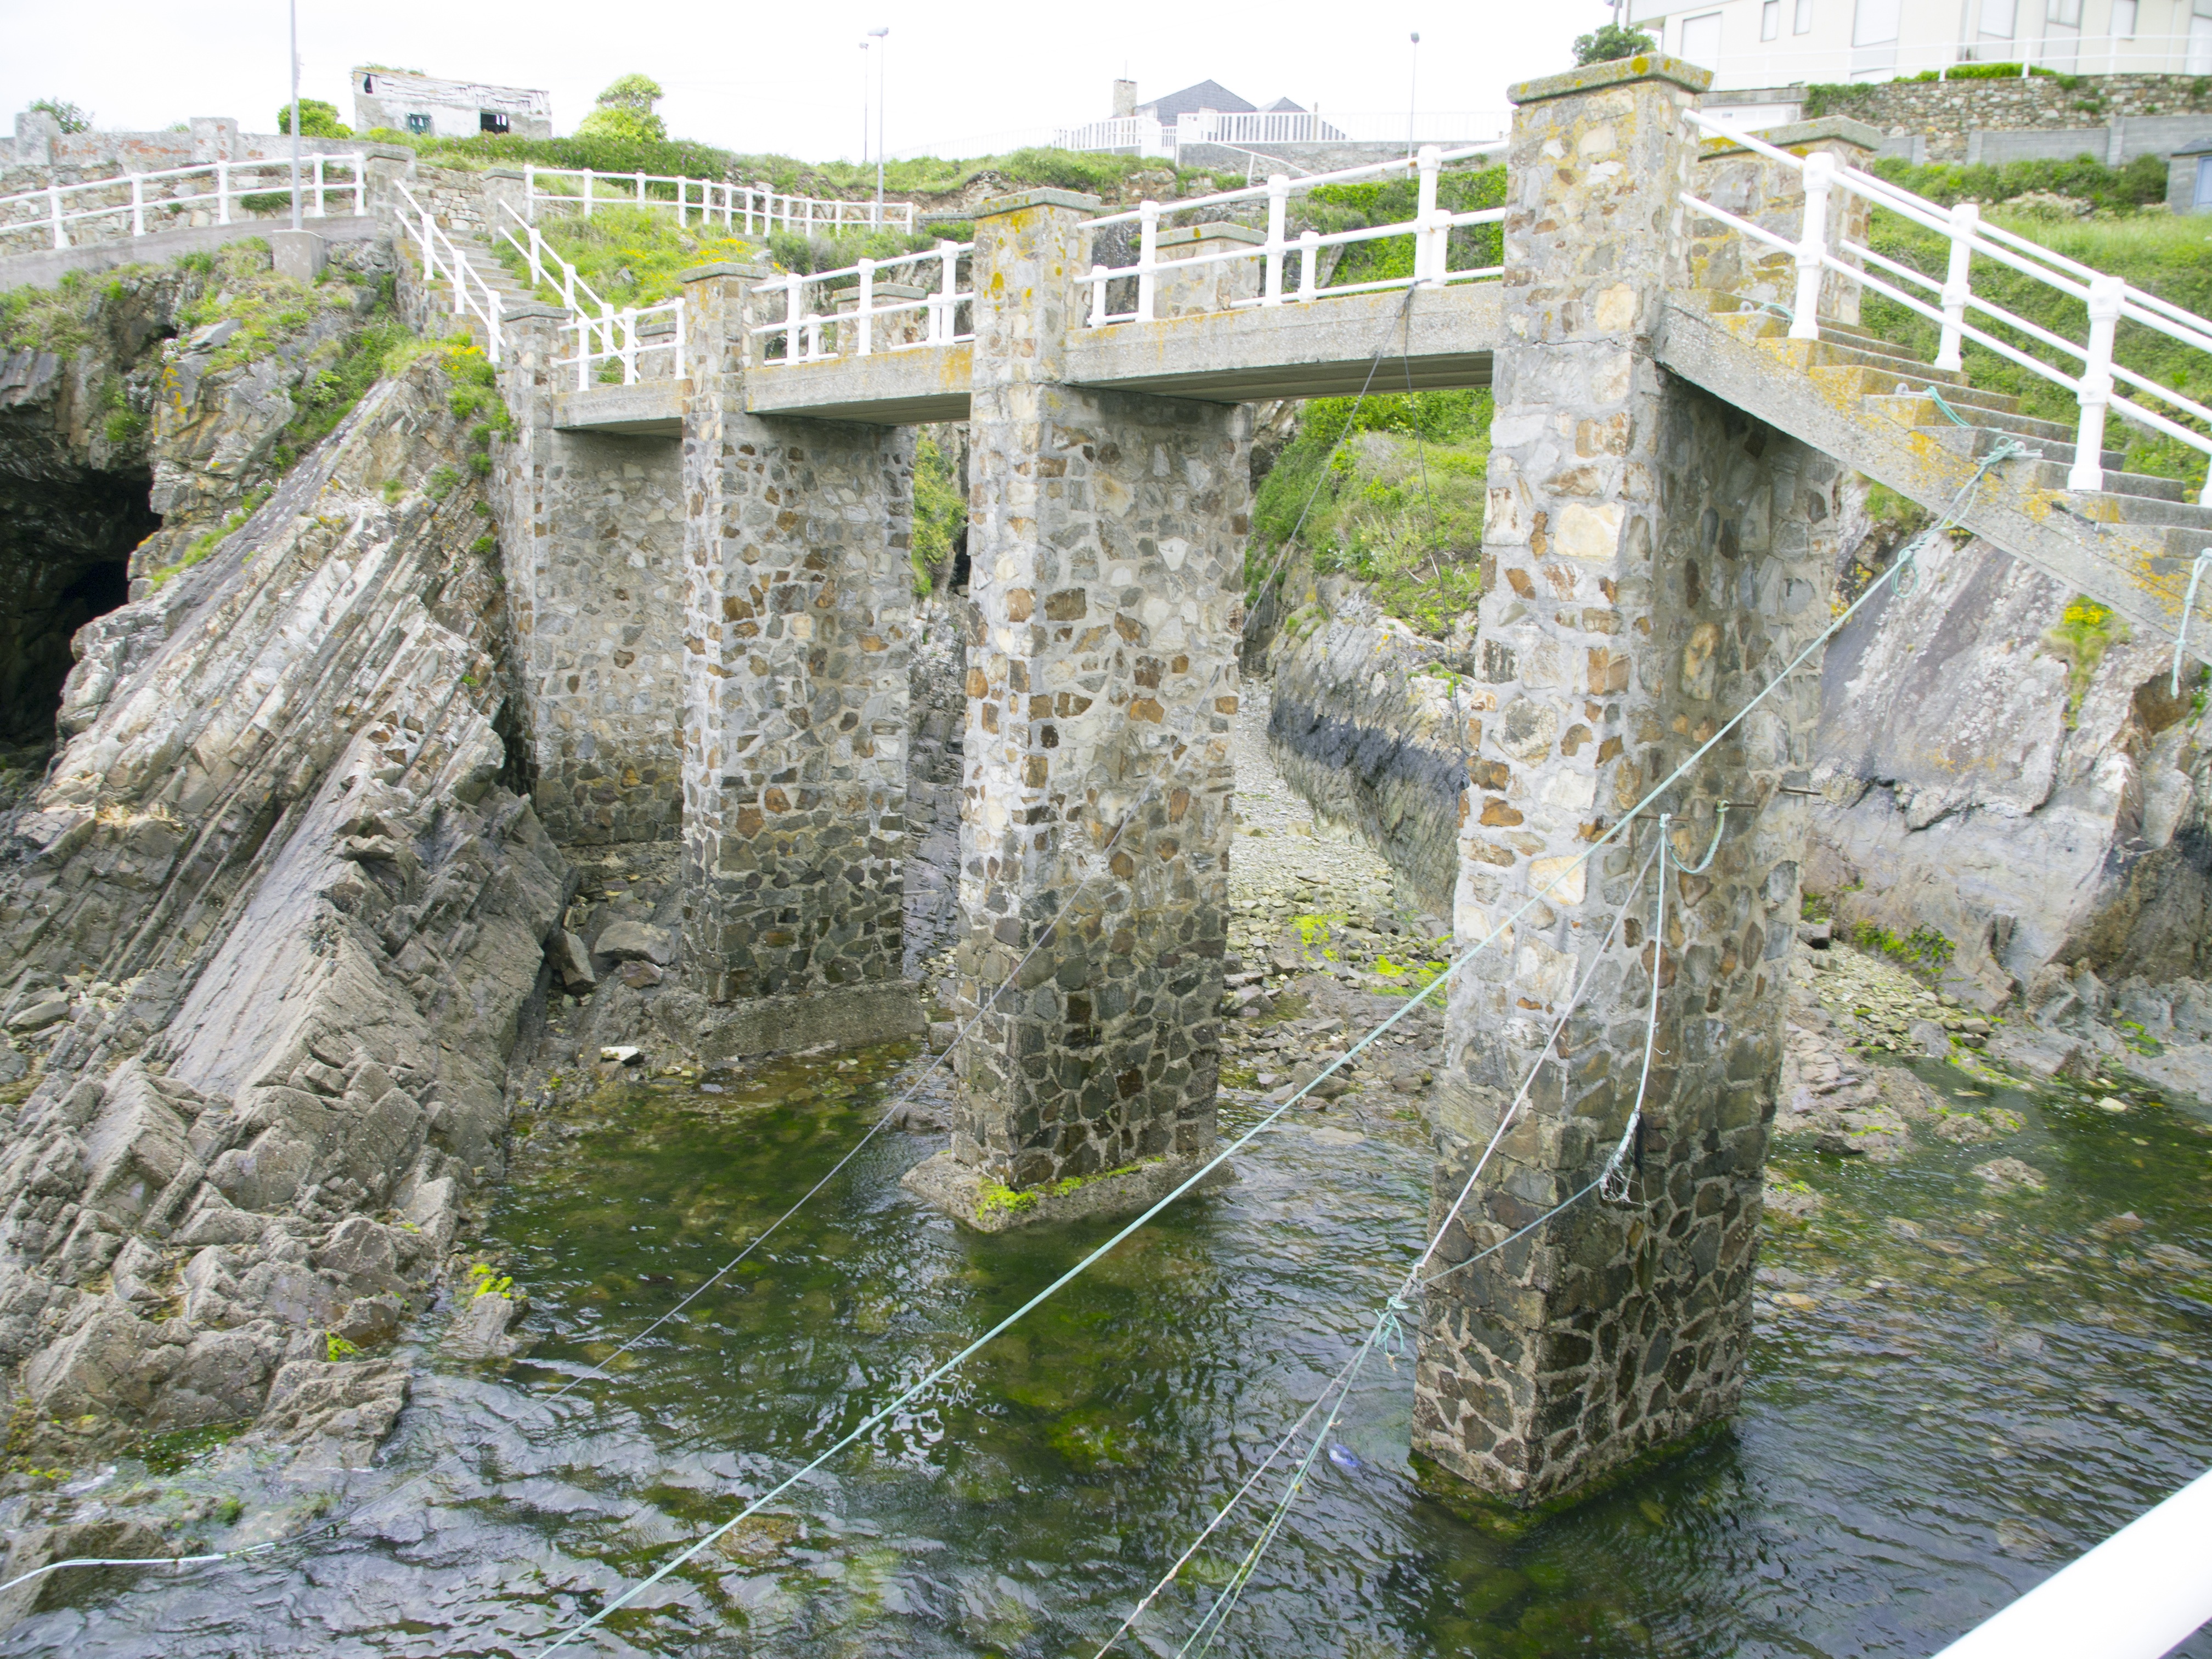
bridge, river, suspension bridge, walk, waterway, stones, rope bridge, arch bridge, nonbuilding structure, tapia casariego